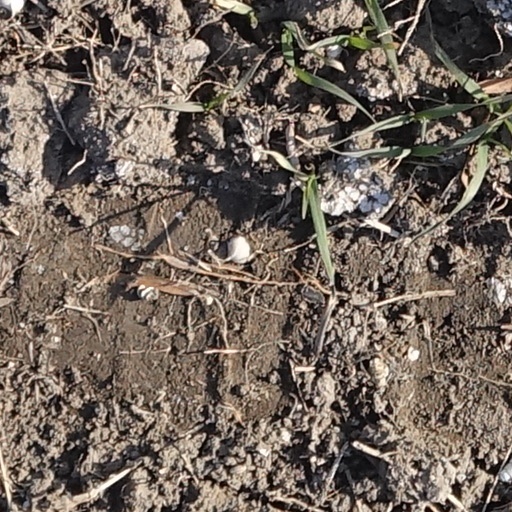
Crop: wheat